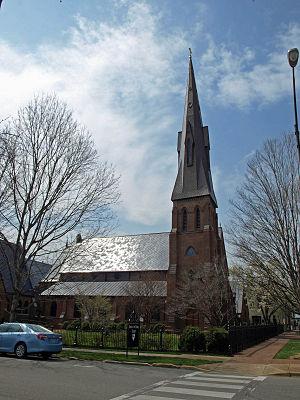
L'église de la Nativité est une église anglicane située à Huntsville, dans l'État de l'Alabama aux États-Unis. Construite dans le style néo-gothique en 1859, elle est considérée comme l'un des exemples les plus anciens de l'architecture gothique ecclésiale du sud des États-Unis. Conçue par l'architecte Frank Wills, qui a également participé à la construction de douze autres lieux de culte aux États-Unis, elle a été inscrite comme National Historic Landmark en 1990.